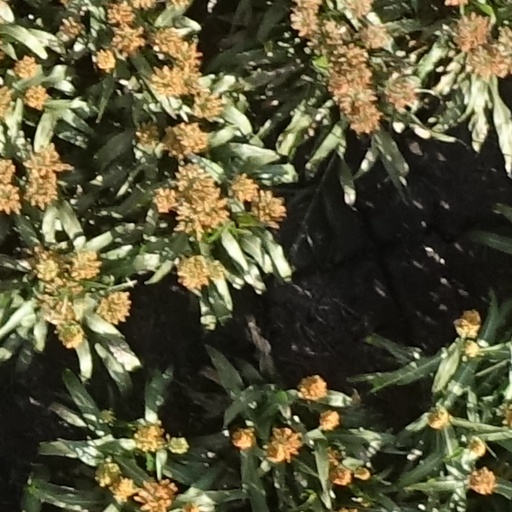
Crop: sorghum